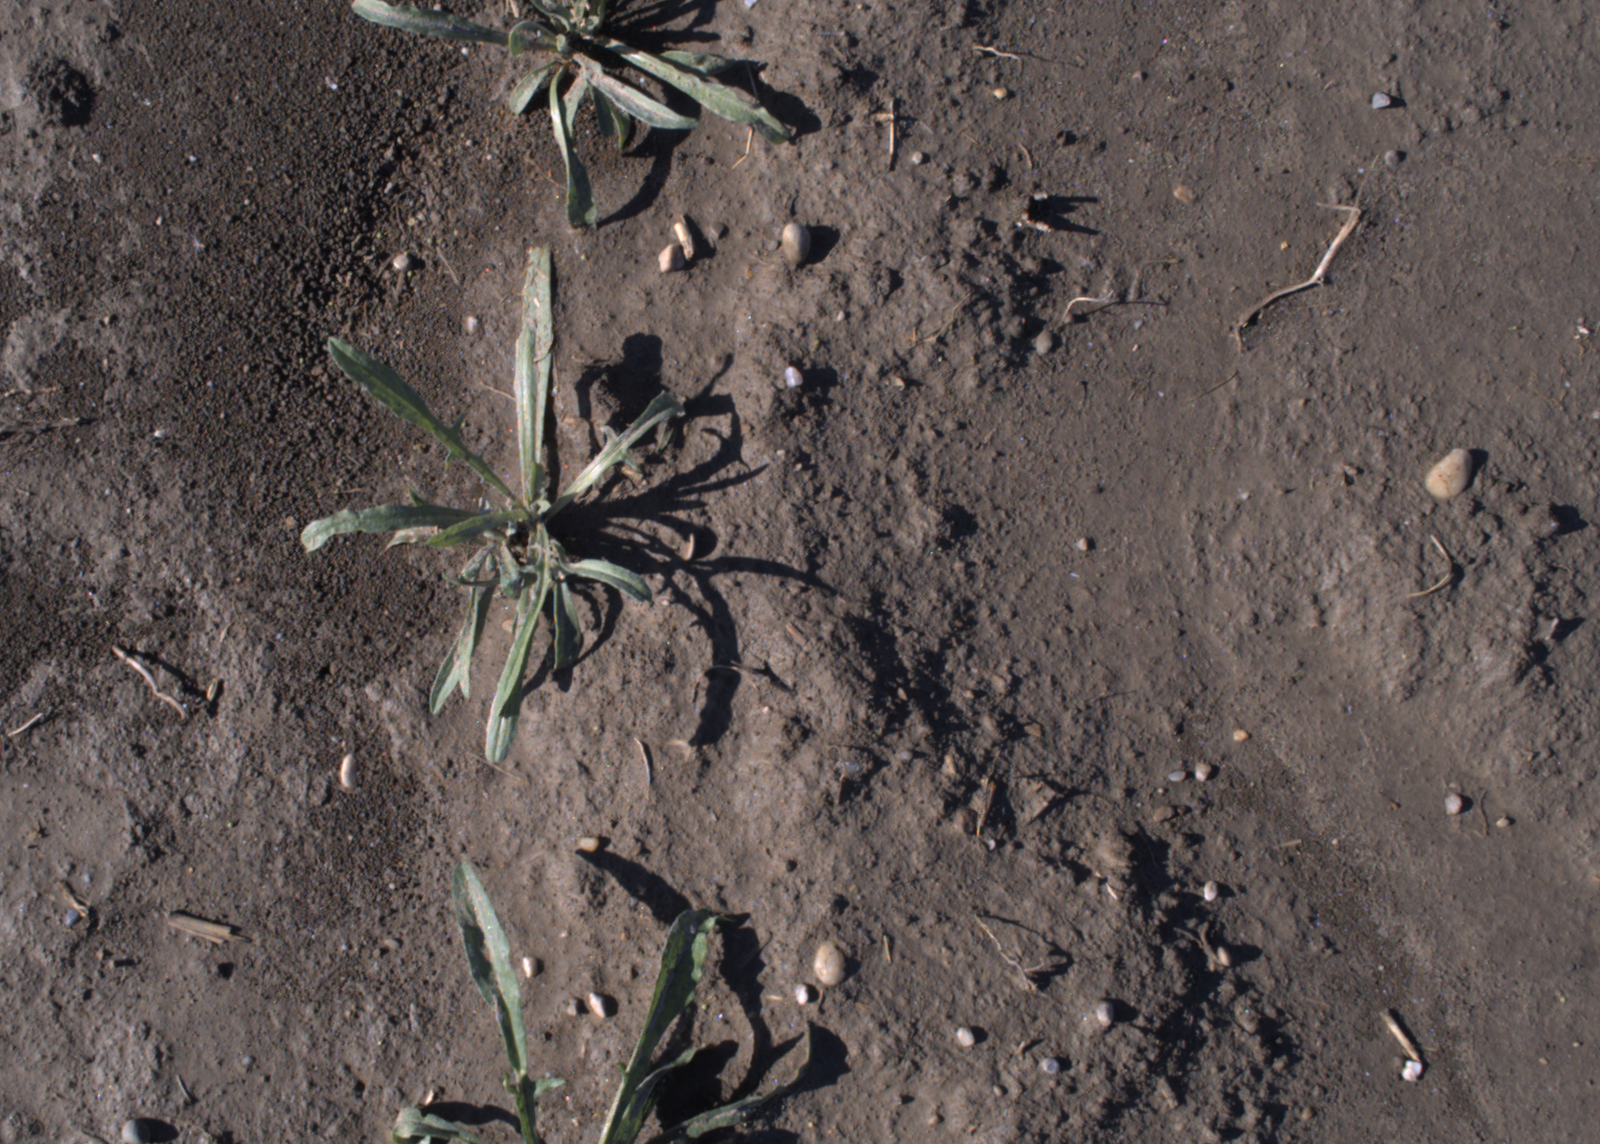
Capture date: 02.09.2020 09:26:32
Weather: sunny
Wind: medium
Seeding date: 21.07.2020
Plant canopy height (mm): 910